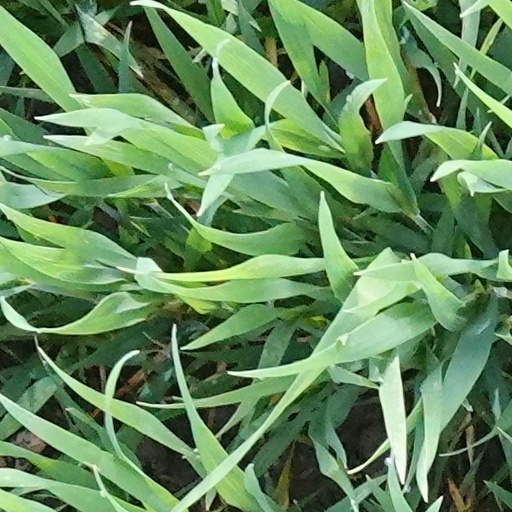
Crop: wheat